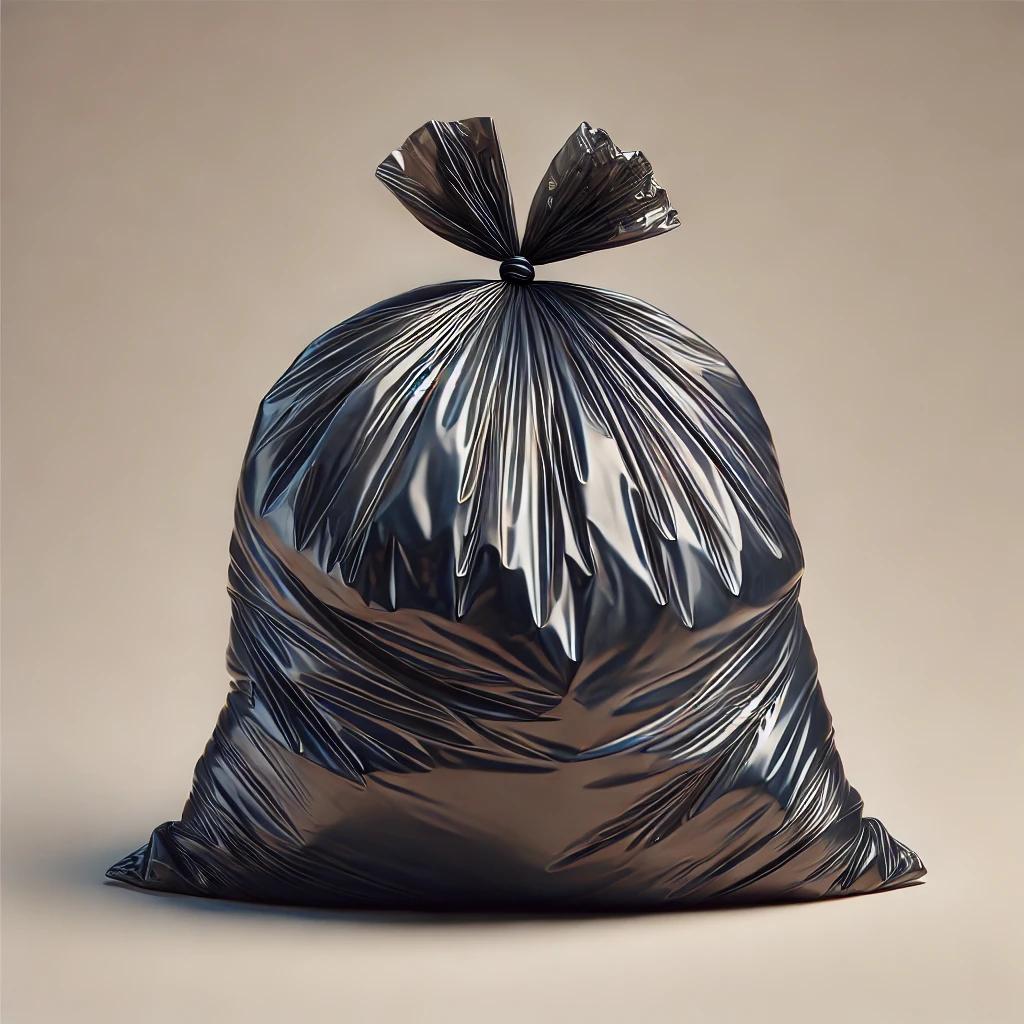
Etiqueta: plástico